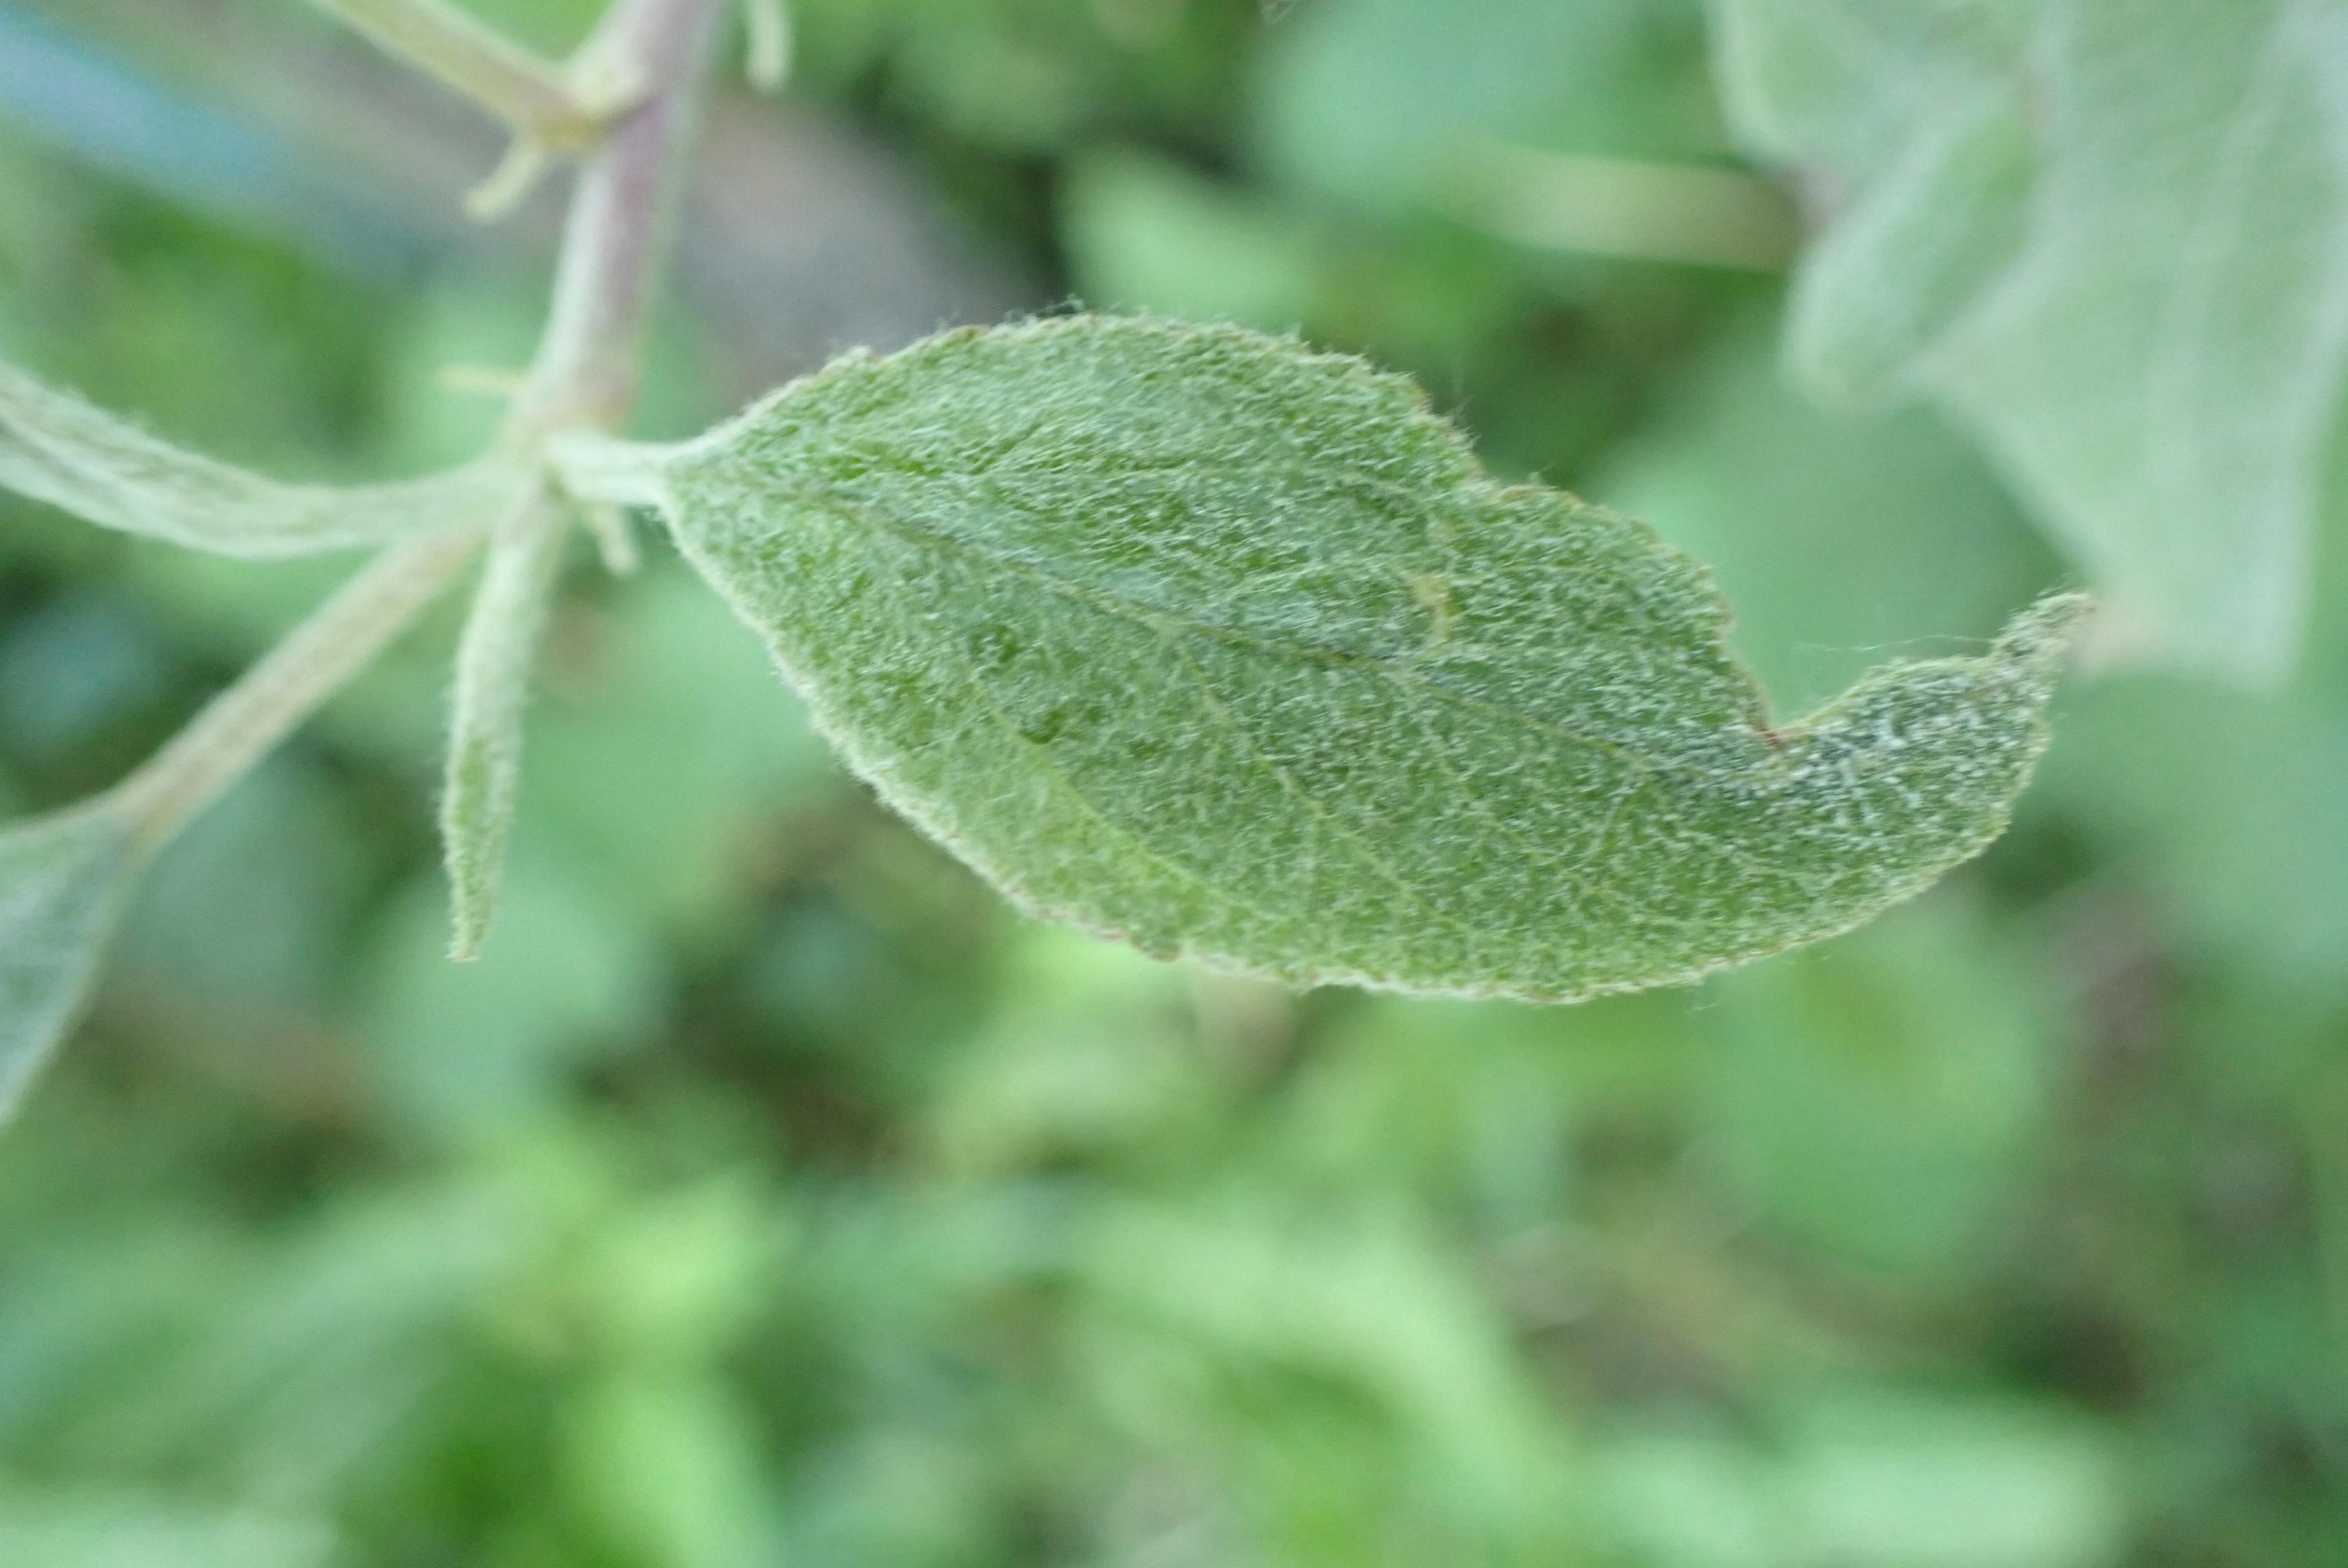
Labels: powdery_mildew